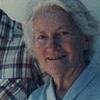
Age: 75